Religion in Syria

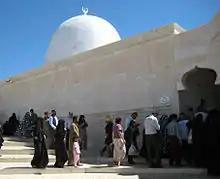
The Nabi Habeel Mosque is a 16th-century Ottoman mosque.

The largest religious group in Syria are Sunni Muslims. Sunnis make up about 74% of the population, of whom Arabic-speaking Sunnis form the majority, followed by the Kurds, Turkmens/Turkomans, Circassians, and Palestinians. The capital cities of eleven of the fourteen governorates have Sunni majority populations, except for the cities of Latakia, Tartus, and Suwayda.